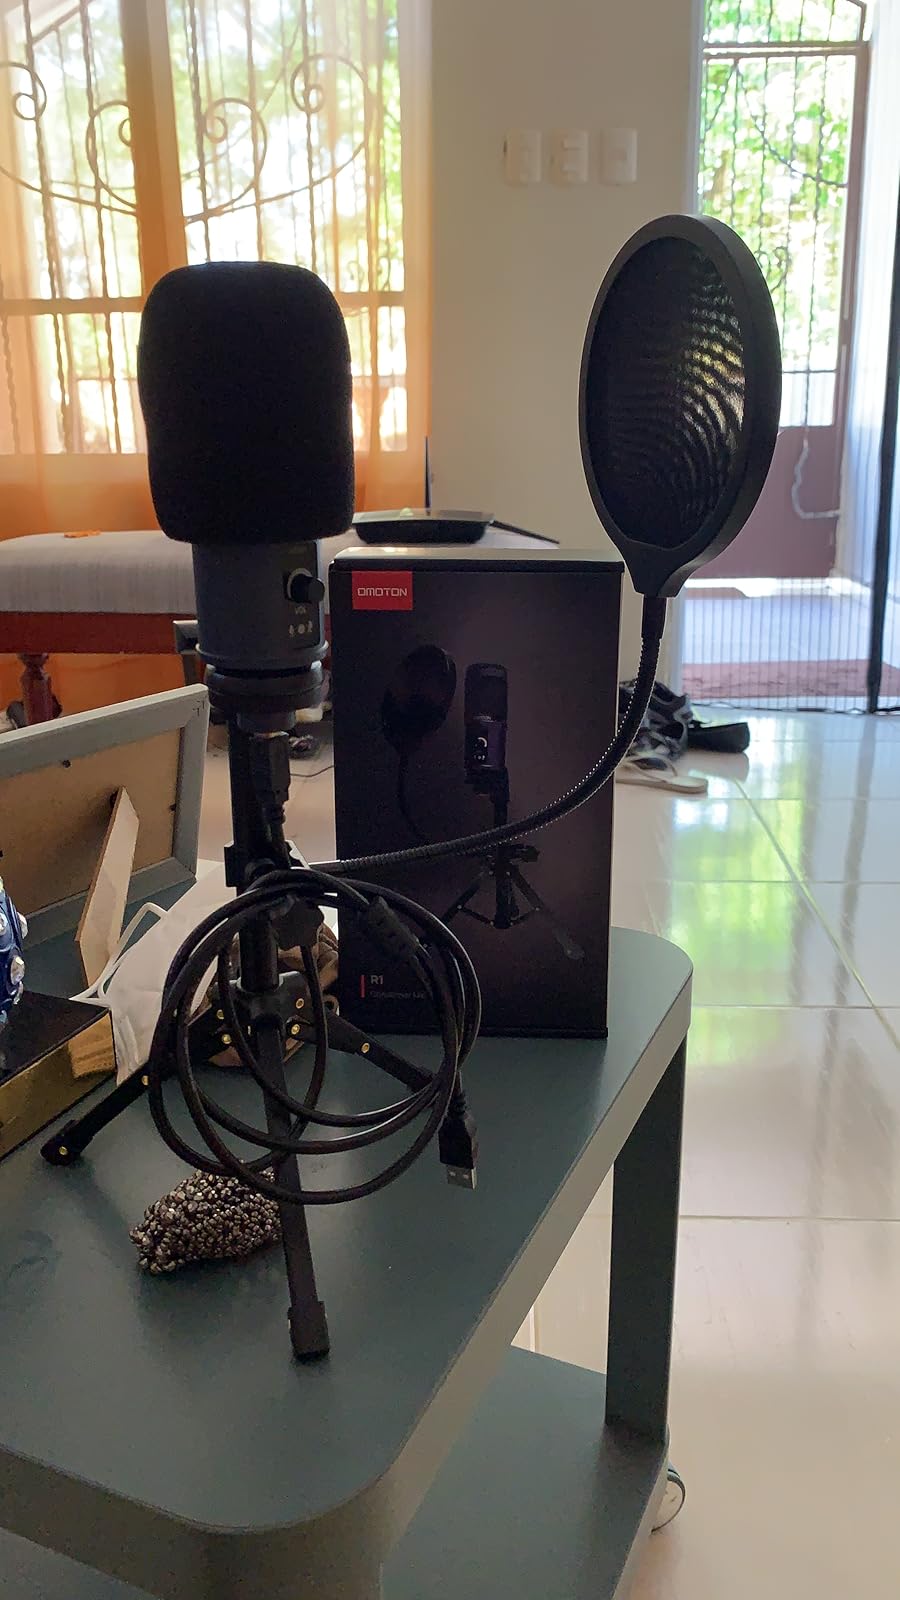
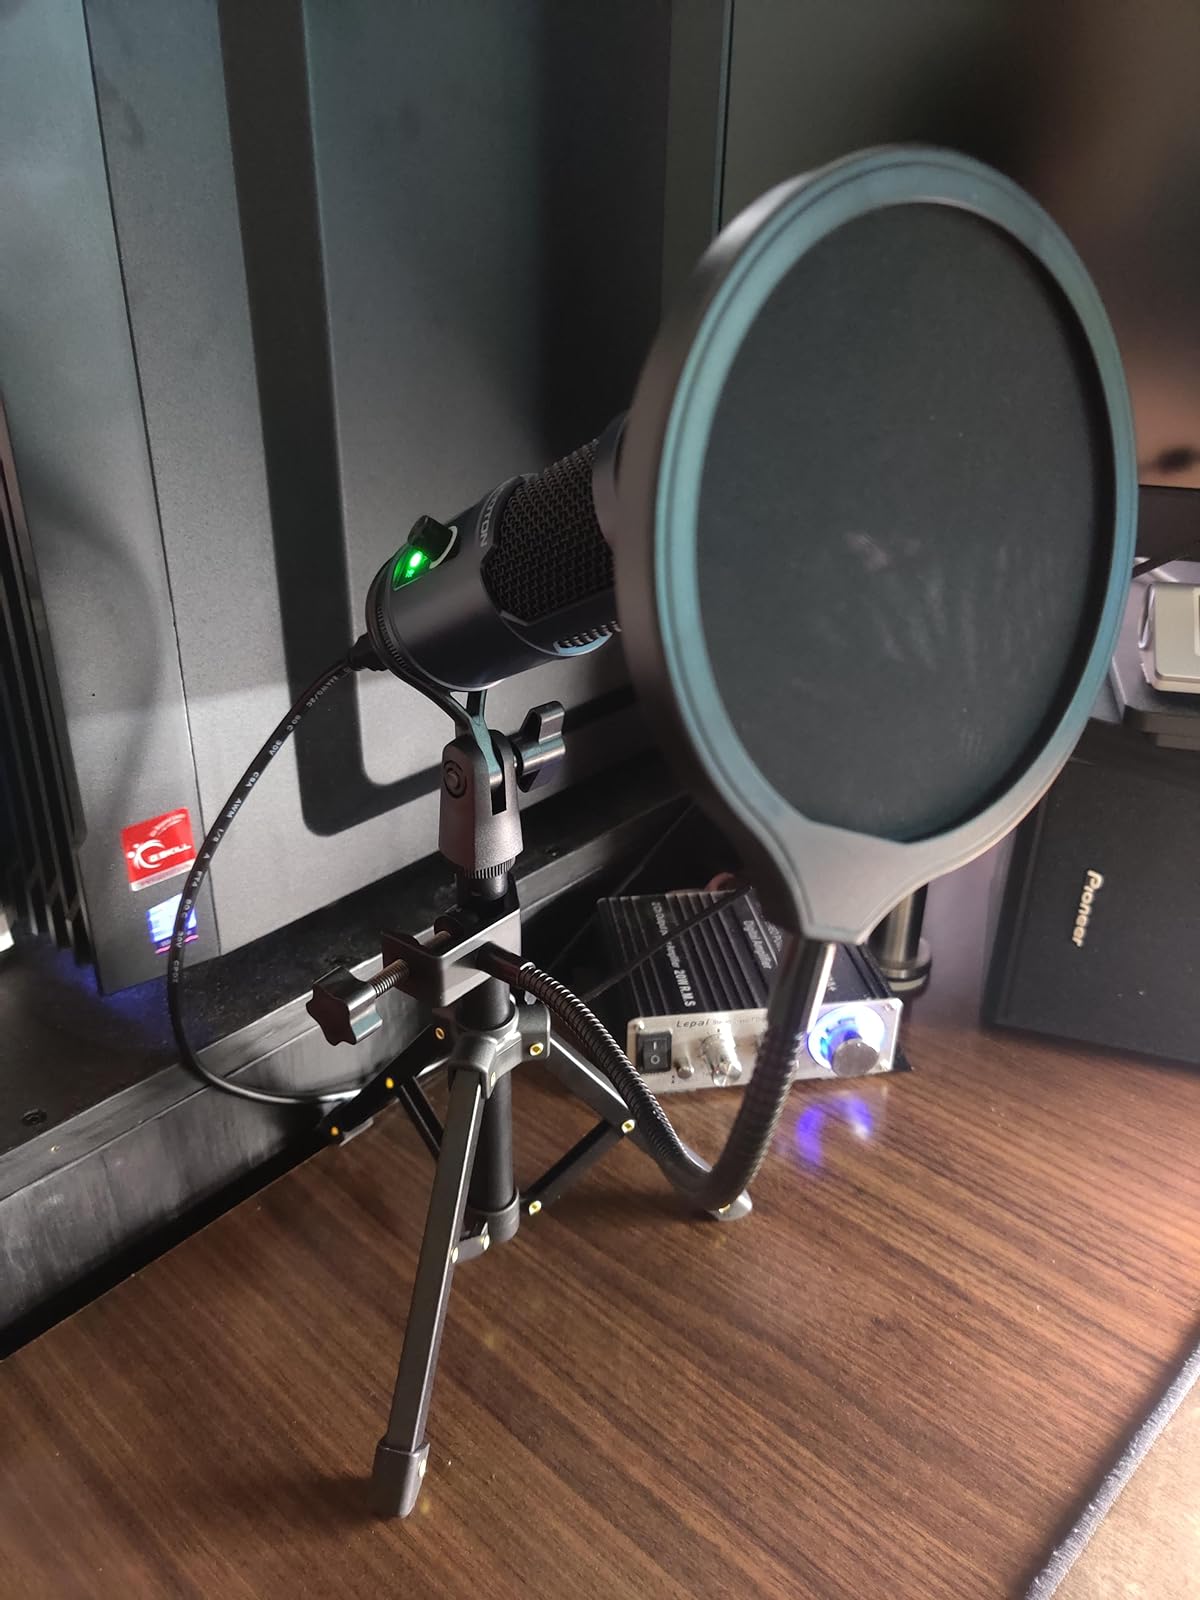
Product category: microphone
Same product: yes